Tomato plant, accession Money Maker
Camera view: tilt-top (135 deg); turntable rotation: 120 degrees
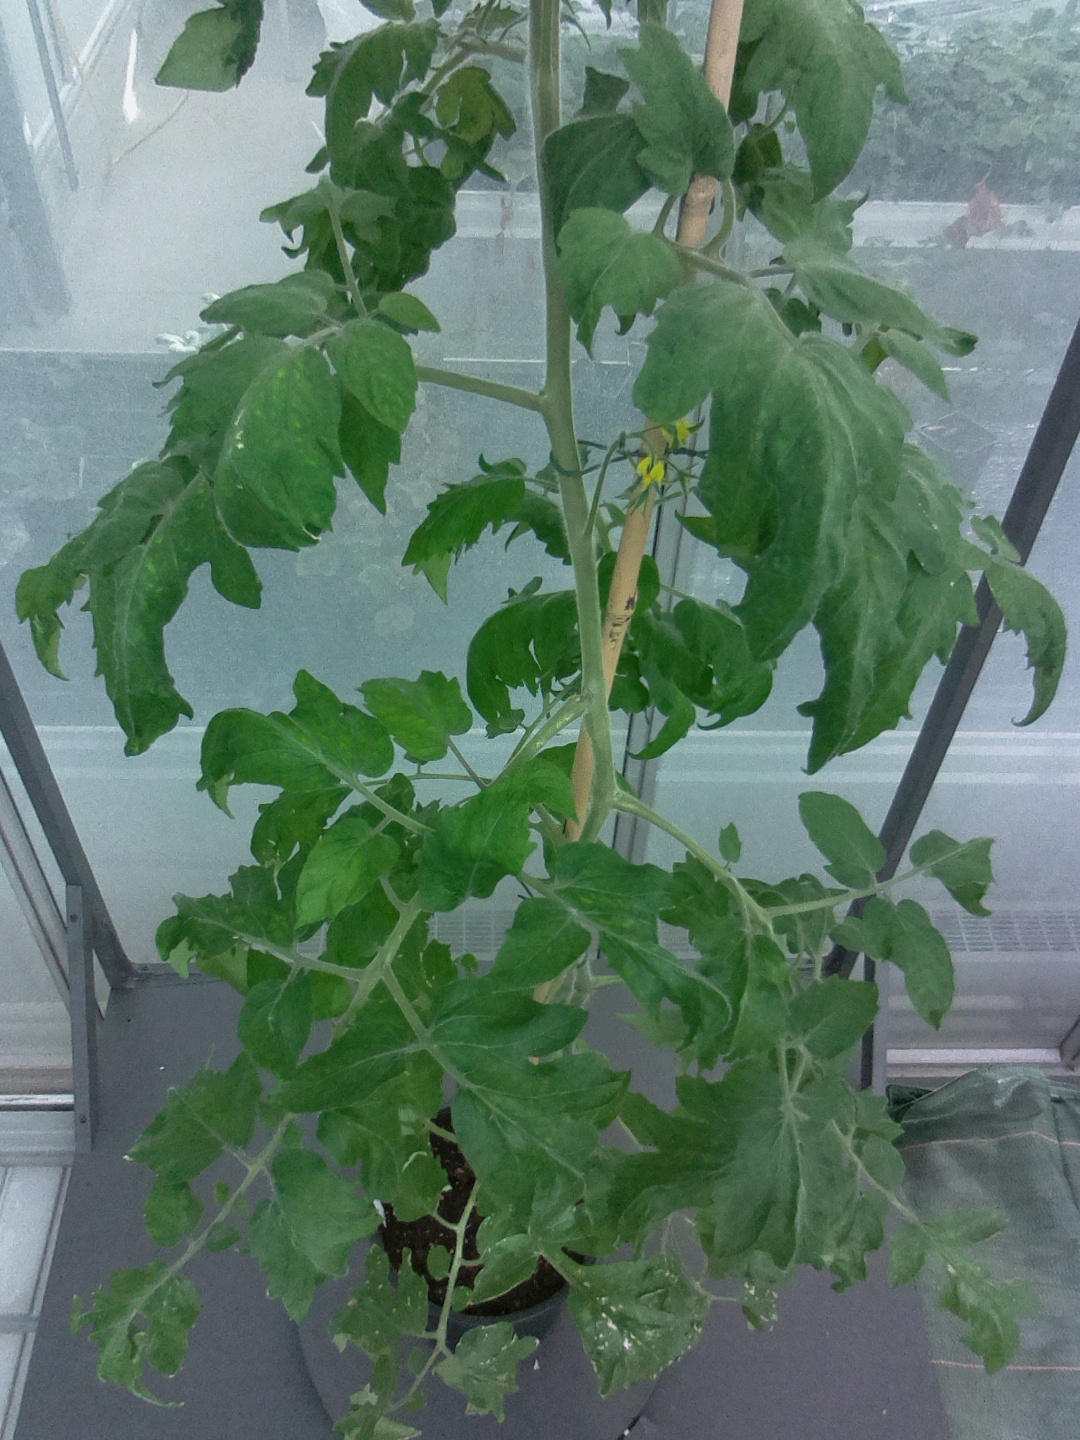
BBCH growth stage 62: 20%-30% of flowers open